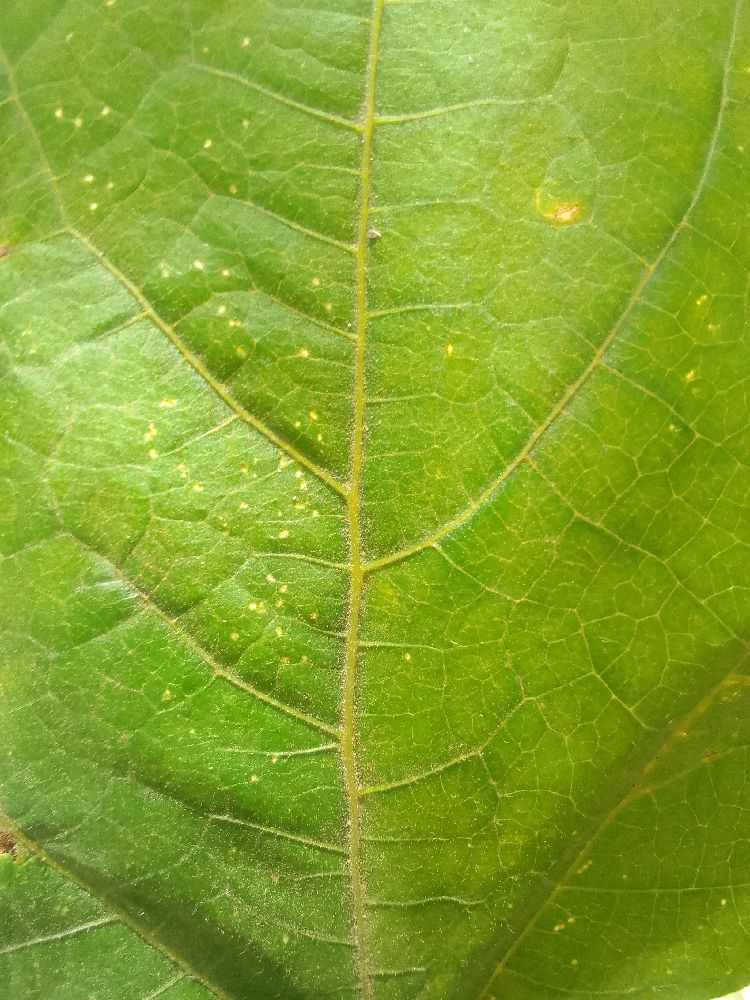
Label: healthy